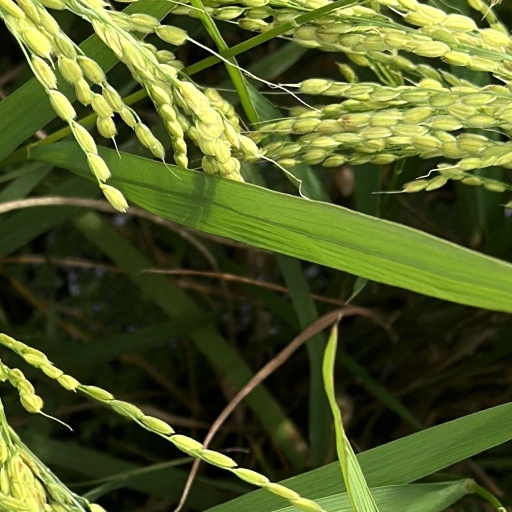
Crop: rice